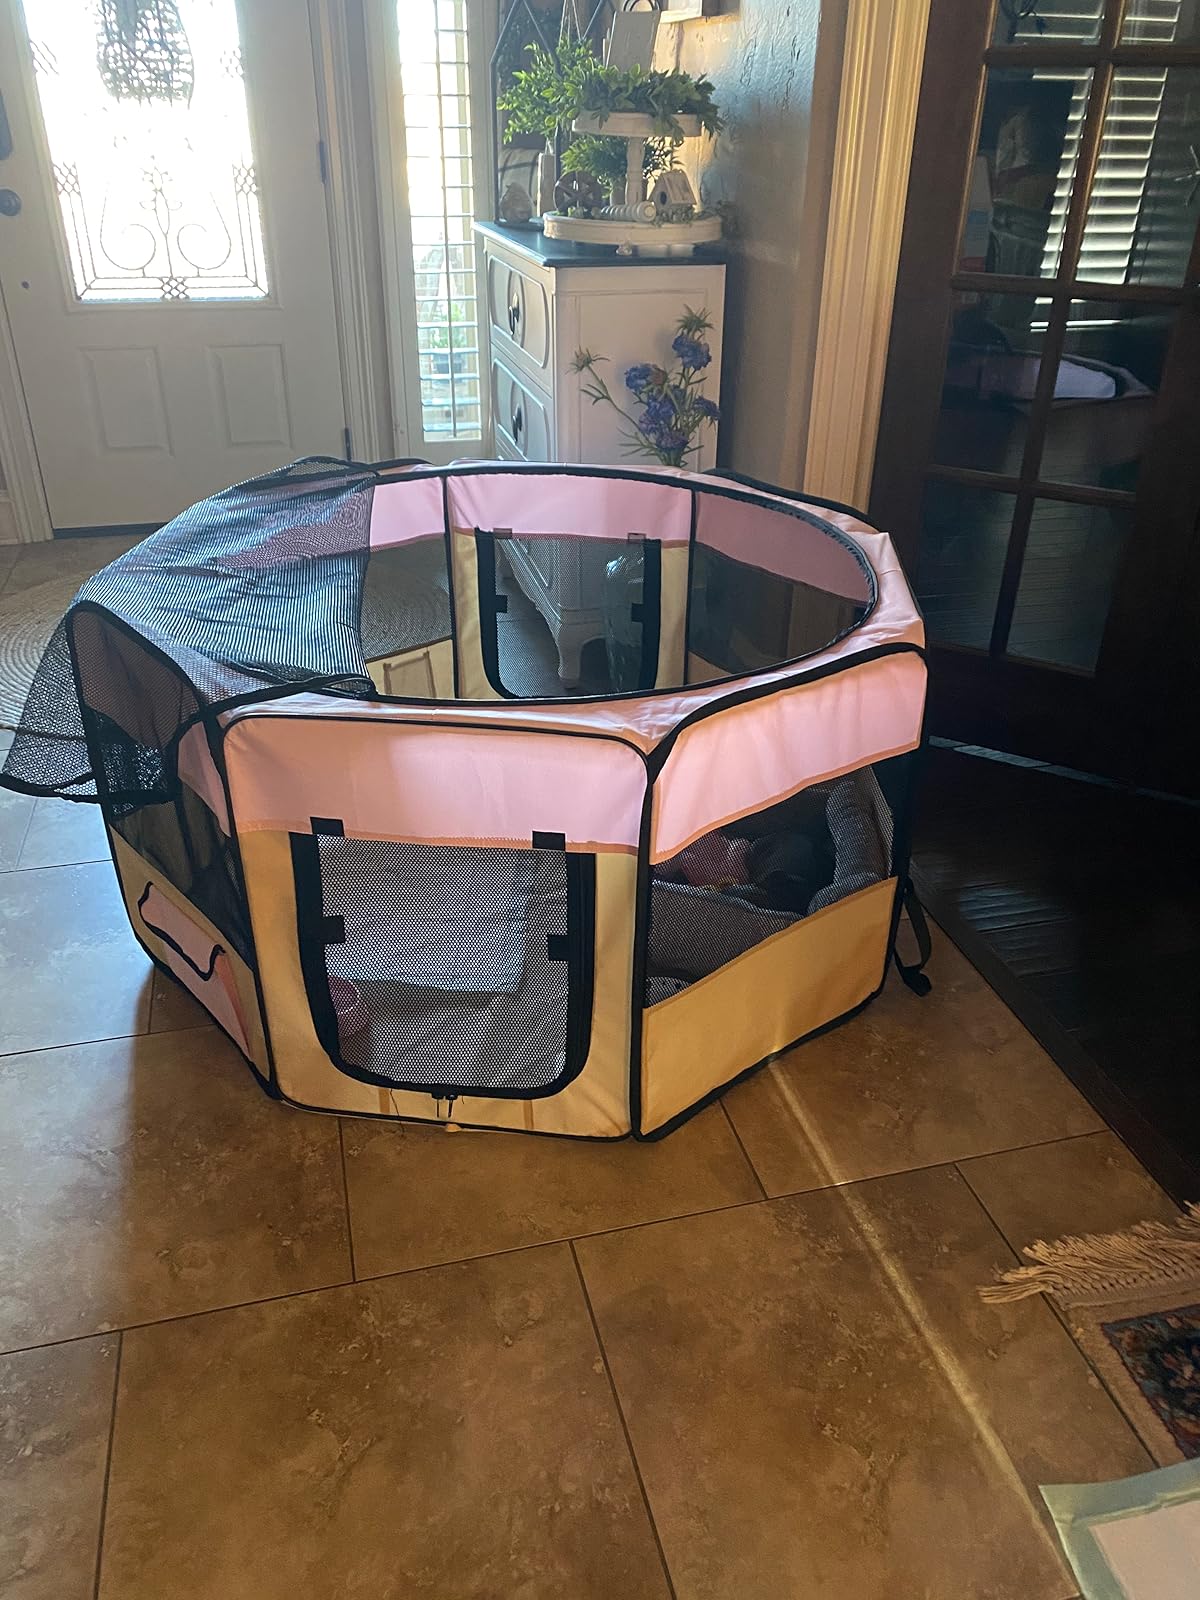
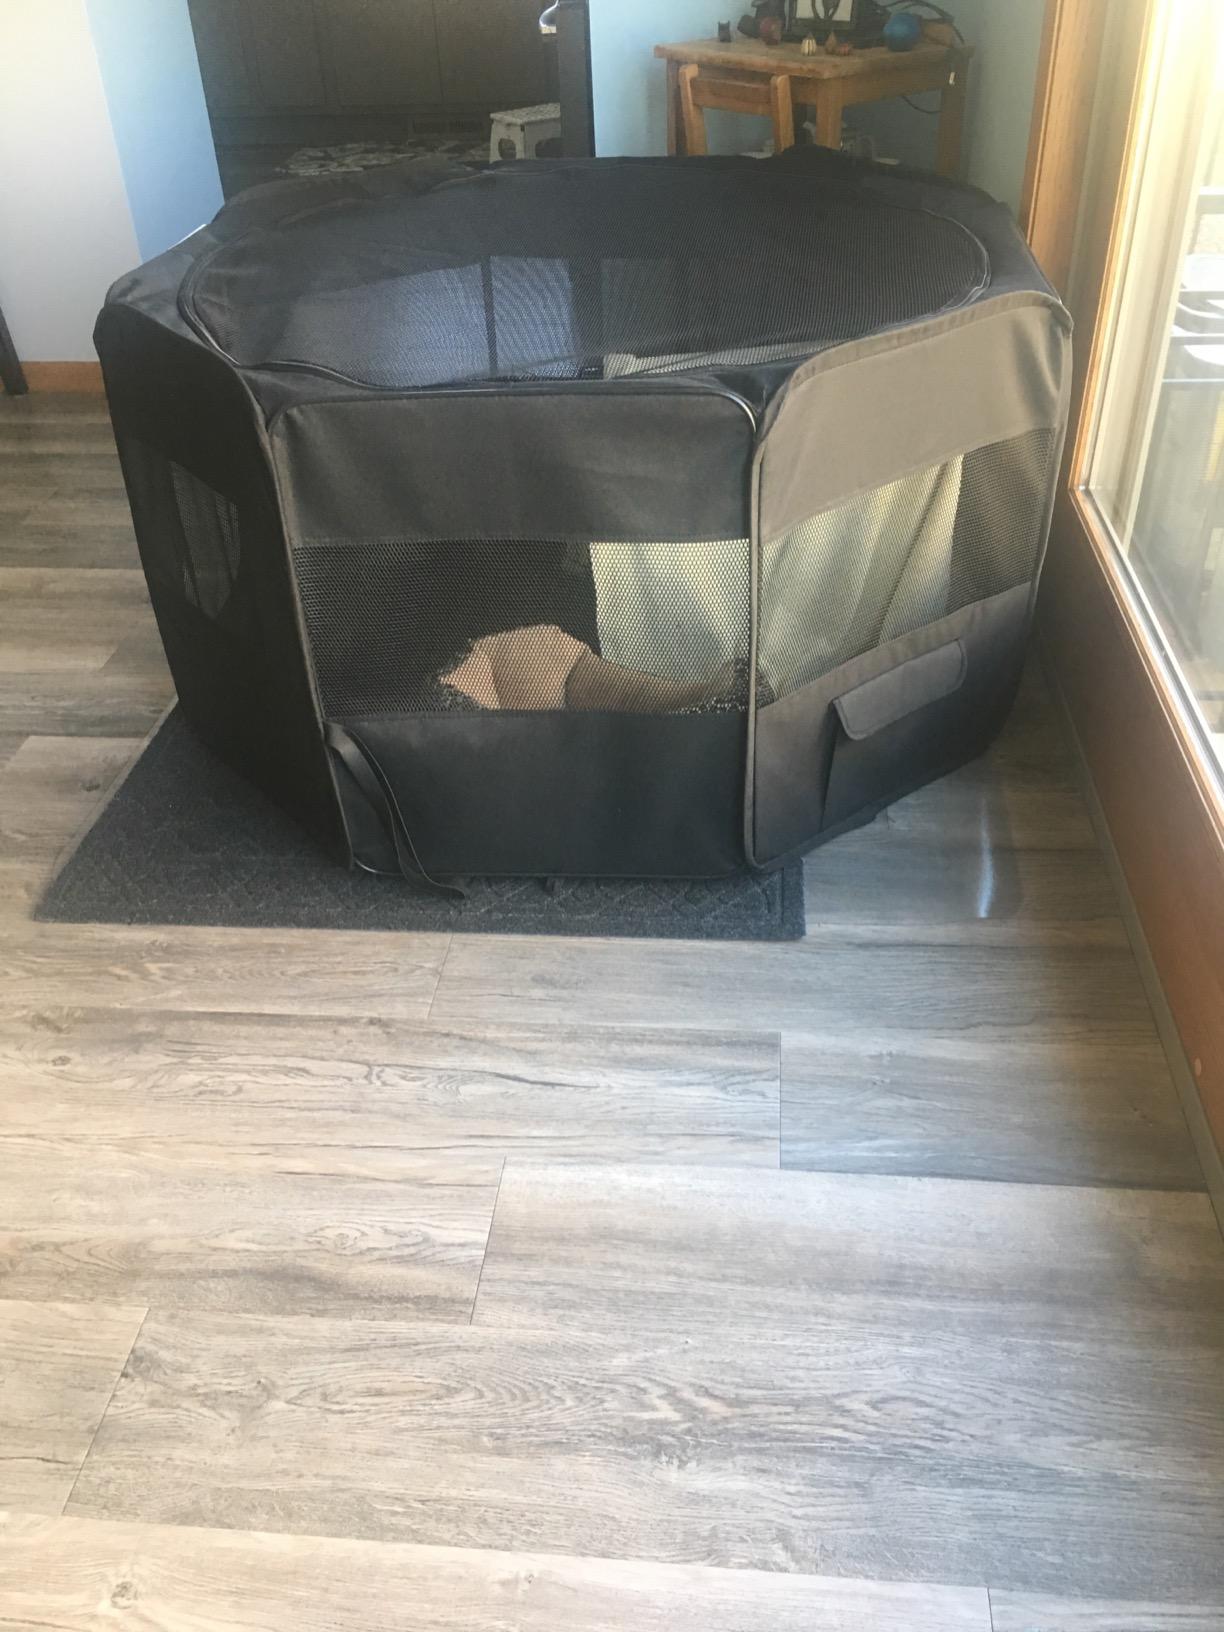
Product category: items_kennel
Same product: no